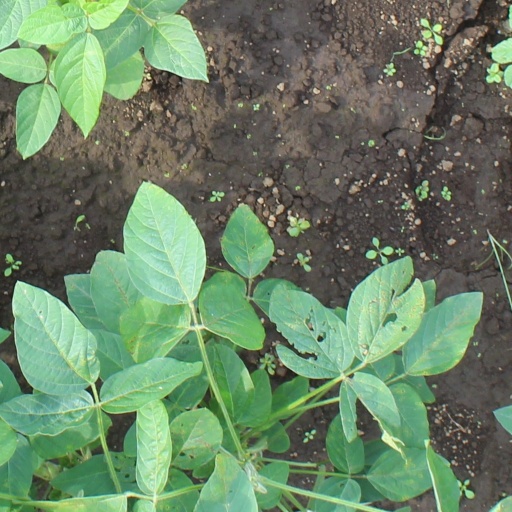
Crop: soybean